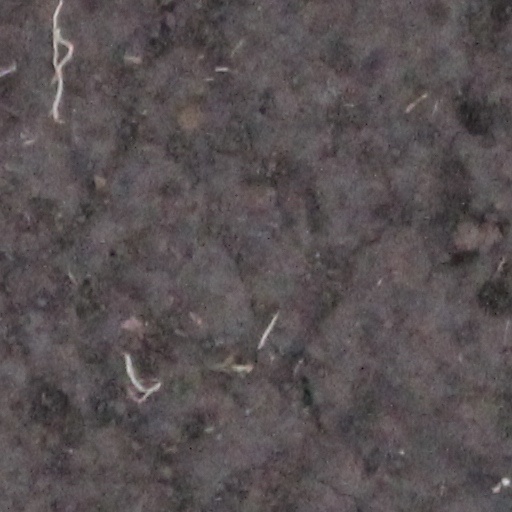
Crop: wheat